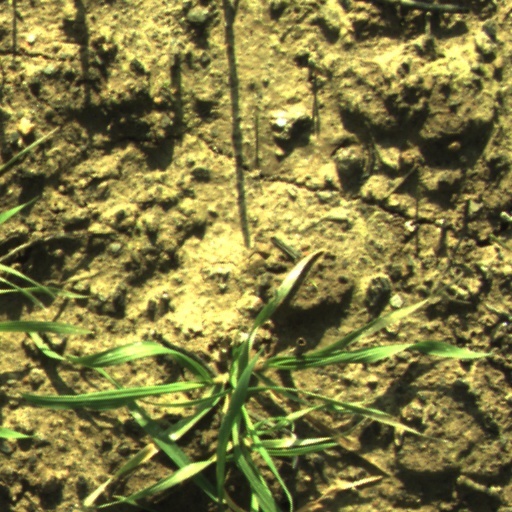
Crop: wheat